Roman Catholic Archdiocese of Montes Claros

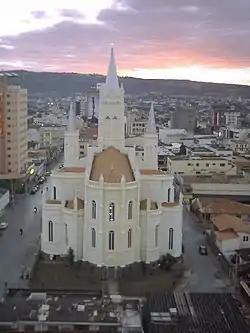
The Cathedral

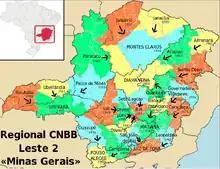
Regional CNBB Leste 2.

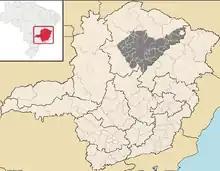
Map of the Roman Catholic Archdiocese of Montes Claros.

The Roman Catholic Archdiocese of Montes Claros is a Latin Rite Metropolitan archdiocese in Minas Gerais, Brazil.